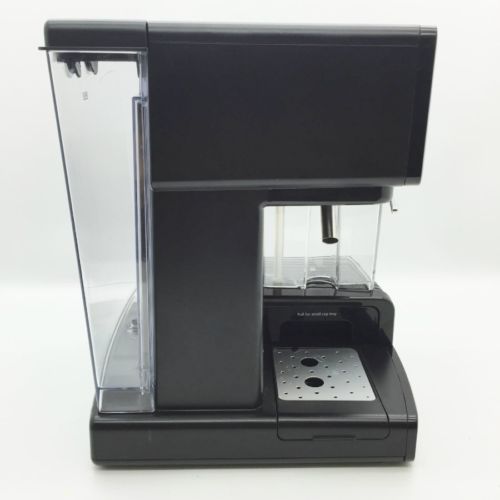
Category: coffee maker